Tour Bretagne

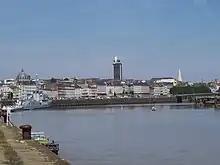
The building dominates Nantes' skyline

The tower stands on an old area in the center of the city called "Le Marchix". This old medieval quarter had been considered dirty and dangerous long before the 1943 American bombing which considerably damaged it.